Geography of Scotland in the early modern era

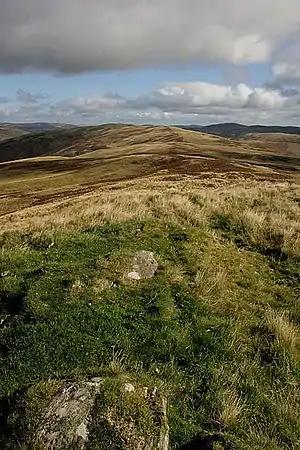
Ettrick Forest, previously a hunting reserve was opened up for settlement in this period

The geography of Scotland in the early modern era covers all aspects of the land in Scotland, including physical and human, between the sixteenth century and the beginnings of the Agricultural Revolution and industrialisation in the eighteenth century. The defining factor in the geography of Scotland is the distinction between the Highlands and Islands in the north and west and the Lowlands in the south and east. The Highlands were subdivided by the Great Glen and the Lowlands into the fertile Central Lowlands and the Southern Uplands. The Uplands and Highlands had a relatively short growing season, exacerbated by the Little Ice Age, which peaked towards the end of the seventeenth century.